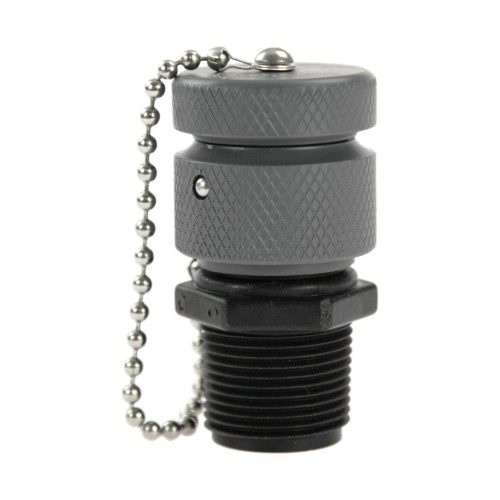
Straight Line, Ronix & Tsunami Pump Adaptor
Elevate Turbo Ballast Pump Adaptor (WakeMakers Part M10140) Effortlessly connect the Elevate Turbo Ballast Pump with Straight Line Sumo, Big Bag, and Ronix Eight.3 ballast bags. Whether filling or draining a Straight Line Sumo Sac, Big Bag, or Ronix Eight.3 with a Fly High Tsunami Pump or Elevate Turbo Pump, this exclusive 1" NPT x Quick Twist Adapter is the solution customers have been asking for. Product Highlights: Compatible Models : Straight Line Sumo, Big Bag, and Ronix Eight.3 ballast bags. Easy Connection : The 1" NPT x Quick Twist Adapter allows easy filling and draining with Fly High Tsunami and Elevate Turbo Ballast Pumps. Installation : Simply thread this adapter into any 1" NPT port on Sumo, Big Bag, or Ronix Eight.3 ballast bags. Once installed, it stays in place, ready for quick connection to your pump. How It Works Once threaded into the top 1" NPT port on Sumo or Big Bag models, the adaptor stays securely attached. This direct connection avoids priming issues commonly encountered with the LINK fitting system. You’ll need one adaptor per bag. Shipping Information Orders under $50.00 of fittings or hoses only: $10.00 shipping fee applies within the USA. Free shipping applies when purchasing a fat sac or tsunami pump with this adaptor.
Brand: WakeMakers
Category: Sporting Goods > Outdoor Recreation > Boating & Water Sports > Towed Water Sports > Water Skiing